Oceanic whitetip shark

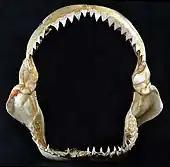
Oceanic whitetip jaws

The species is grey-bronze dorsally and white ventrally, being countershaded. As its name suggests, most of its fins (dorsal, pectoral, pelvic and caudal) have white tips. Along with white tips, the fins may be mottled, and young specimens can have black marks. A saddle-shaped patch may be apparent between first and second dorsal fins. The shark has two morphs of teeth; those in the mandible (lower jaw) are thinner with a serrated tip, while the teeth in the upper jaw are triangular, but much larger and wider with entirely serrated edges. The lower jaw has between 13 and 15 teeth on either half of the jaw, while the upper has 14 or 15 on each half. The denticles are nearly flat and wide, typically have between five and seven ridges. There is little overlap between them, revealing some bare skin.